Legal education in England

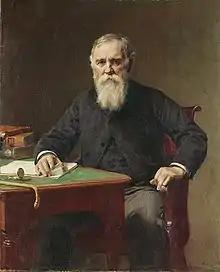
Langdell's case method, focusing on teaching legal rules and their application, has been influential in England.

A long-running debate in the history of English and Common law education is whether Law at university should function primarily as vocational preparation for future lawyers or whether it should constitute part of a student's wider liberal education. Blackstone, for example, argued that law could only be taught as part of a wider liberal education, including moral and political philosophy, history, logic and reasoning, experimental philosophy and classics. Similarly, Charles Rann Kennedy, the creator of the law course in Queen's College Birmingham in 1849, argued that law ought to be taught as part of a 'classical education.' Conversely, the American jurist Christopher Langdell developed a model of legal education, the case method, which focused exclusively on the kind of legal reasoning an advocate would use in court. A correlative of the case method's focus was that it is almost entirely focused on technical, doctrinal law, excluding social context, moral philosophy, and wider contextual analysis. This led him to clash with Roscoe Pound, a leading developer of sociological jurisprudence, who wanted to include social reality and jurisprudence as part of law. Despite Roscoe's opposition, the case method has proven very influential in England and the study of black-letter law now constitutes a large part of the undergraduate's study. Twining is critical of this development and argues it has had transferred to student culture, with students rejecting subjects closer to the liberal arts when they were offered in the 1990s.